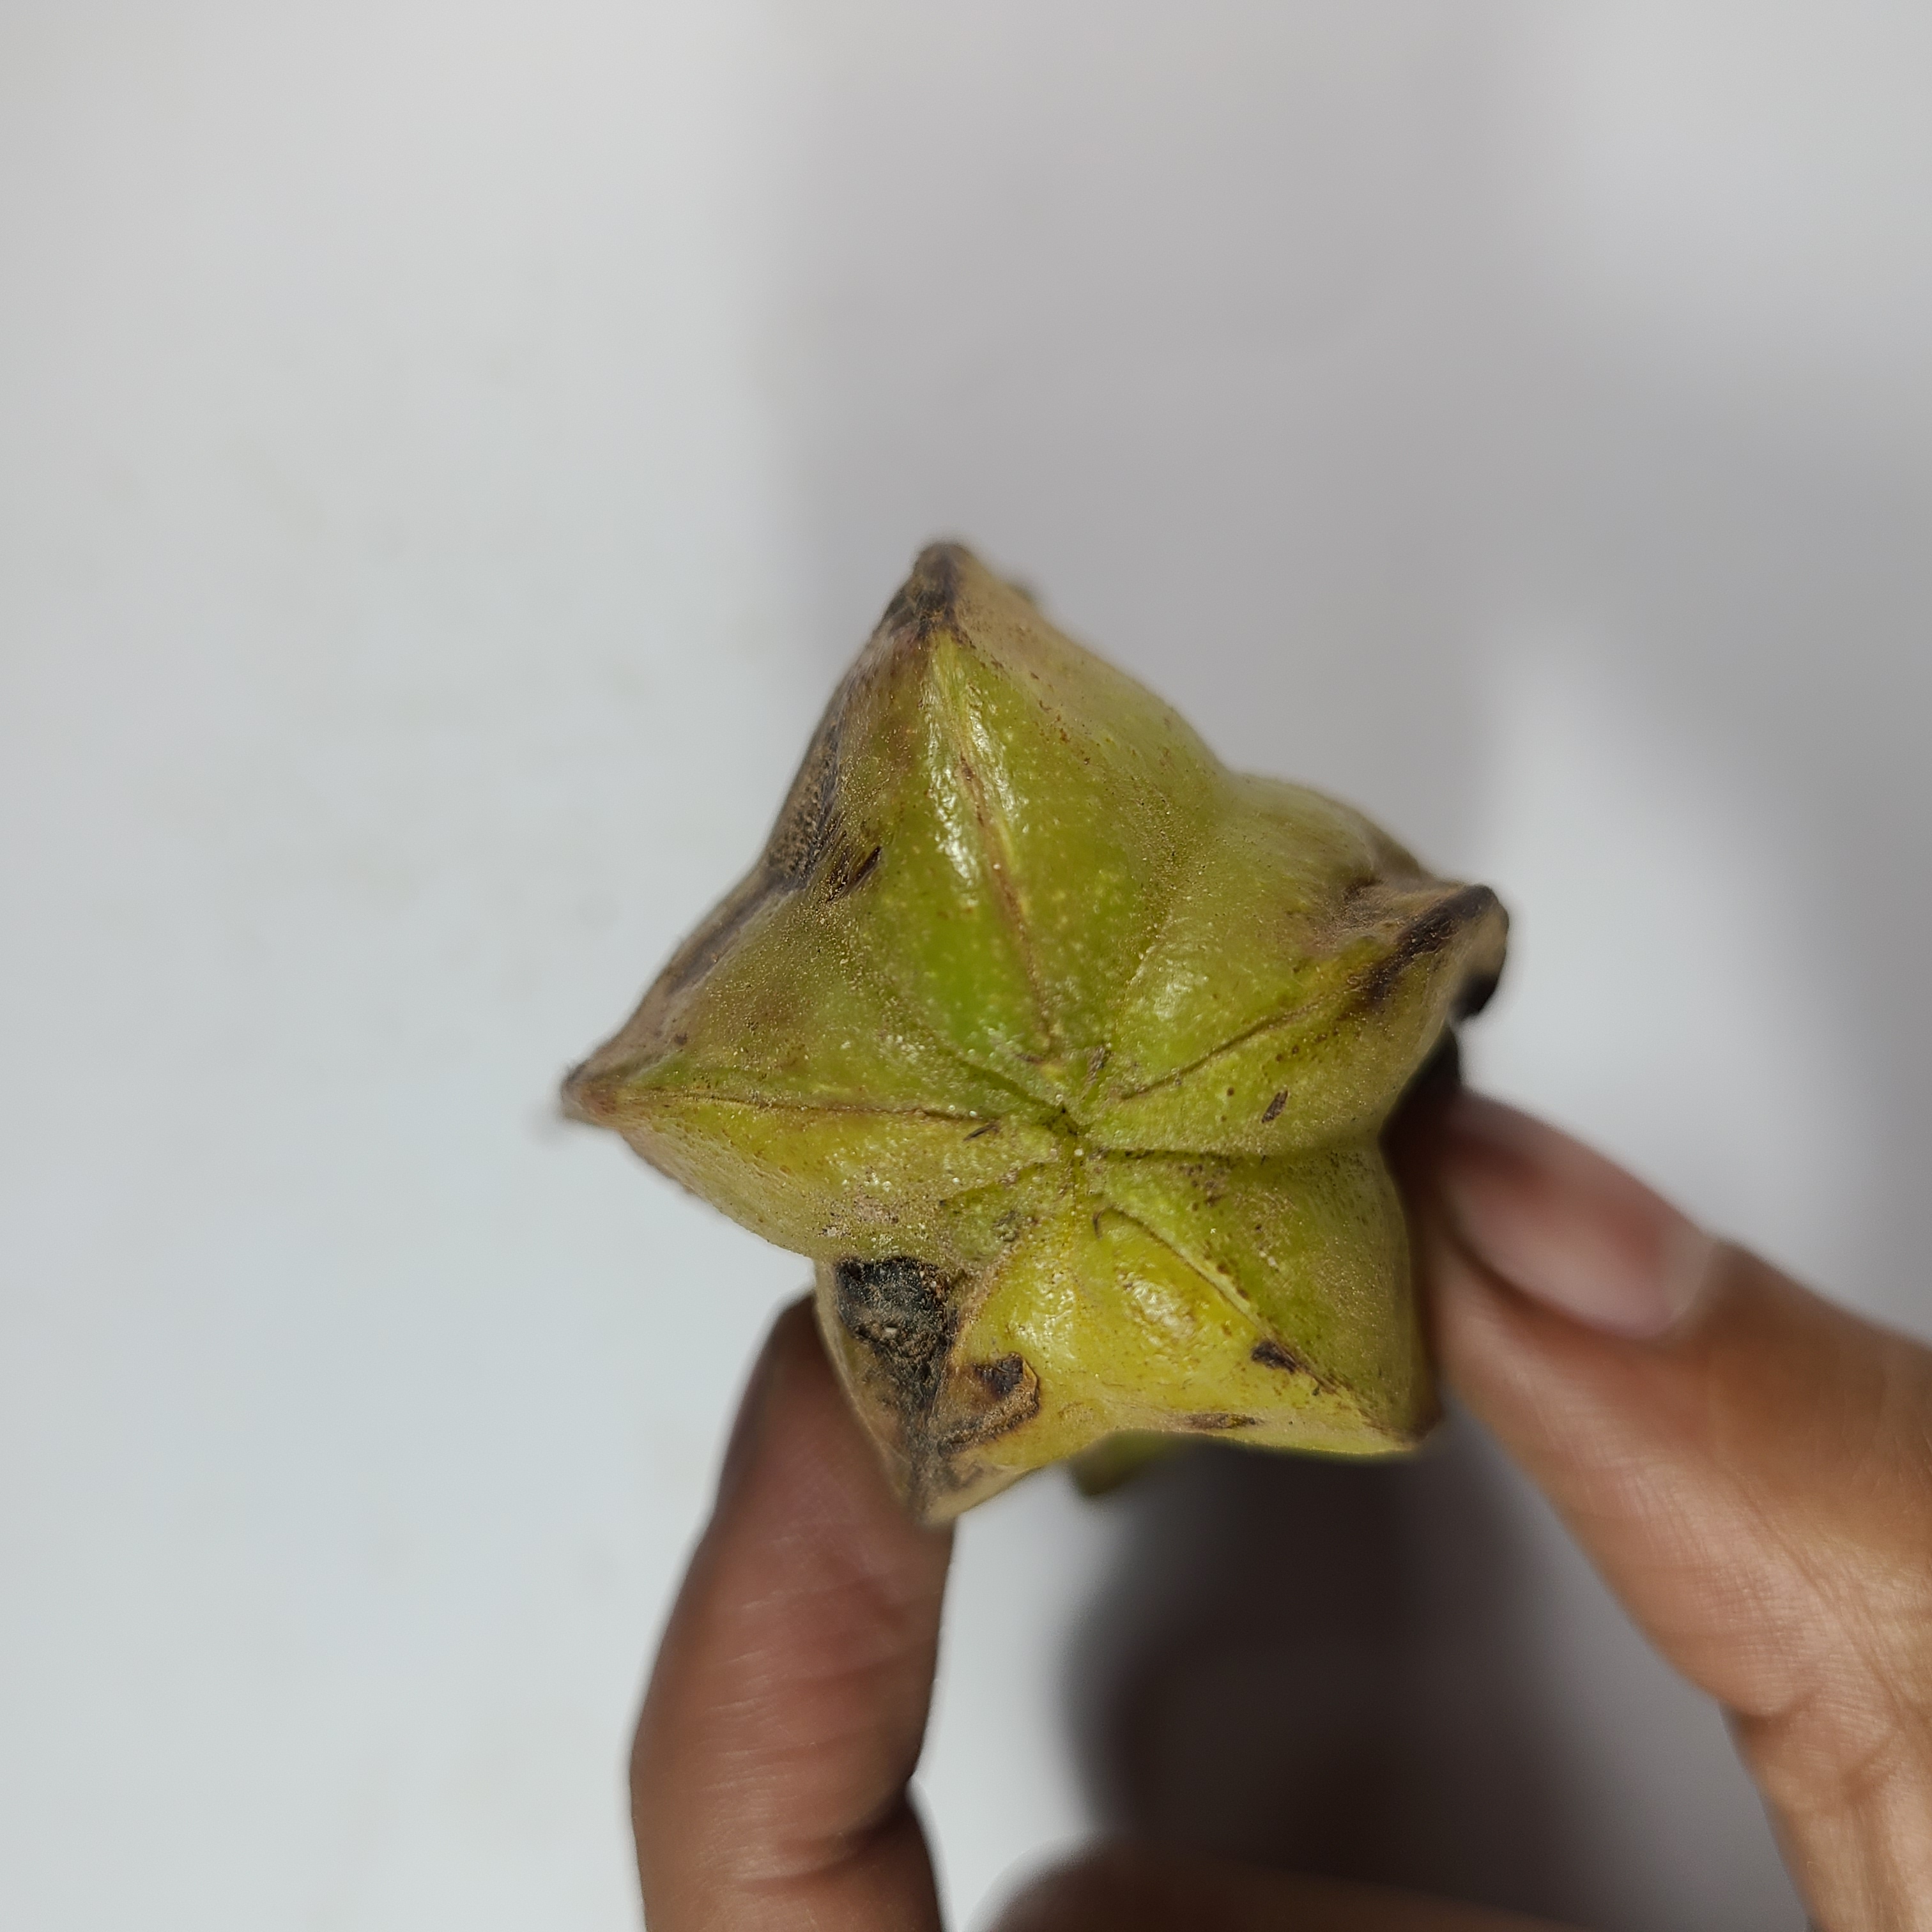
Label: Unhealthy Fruits